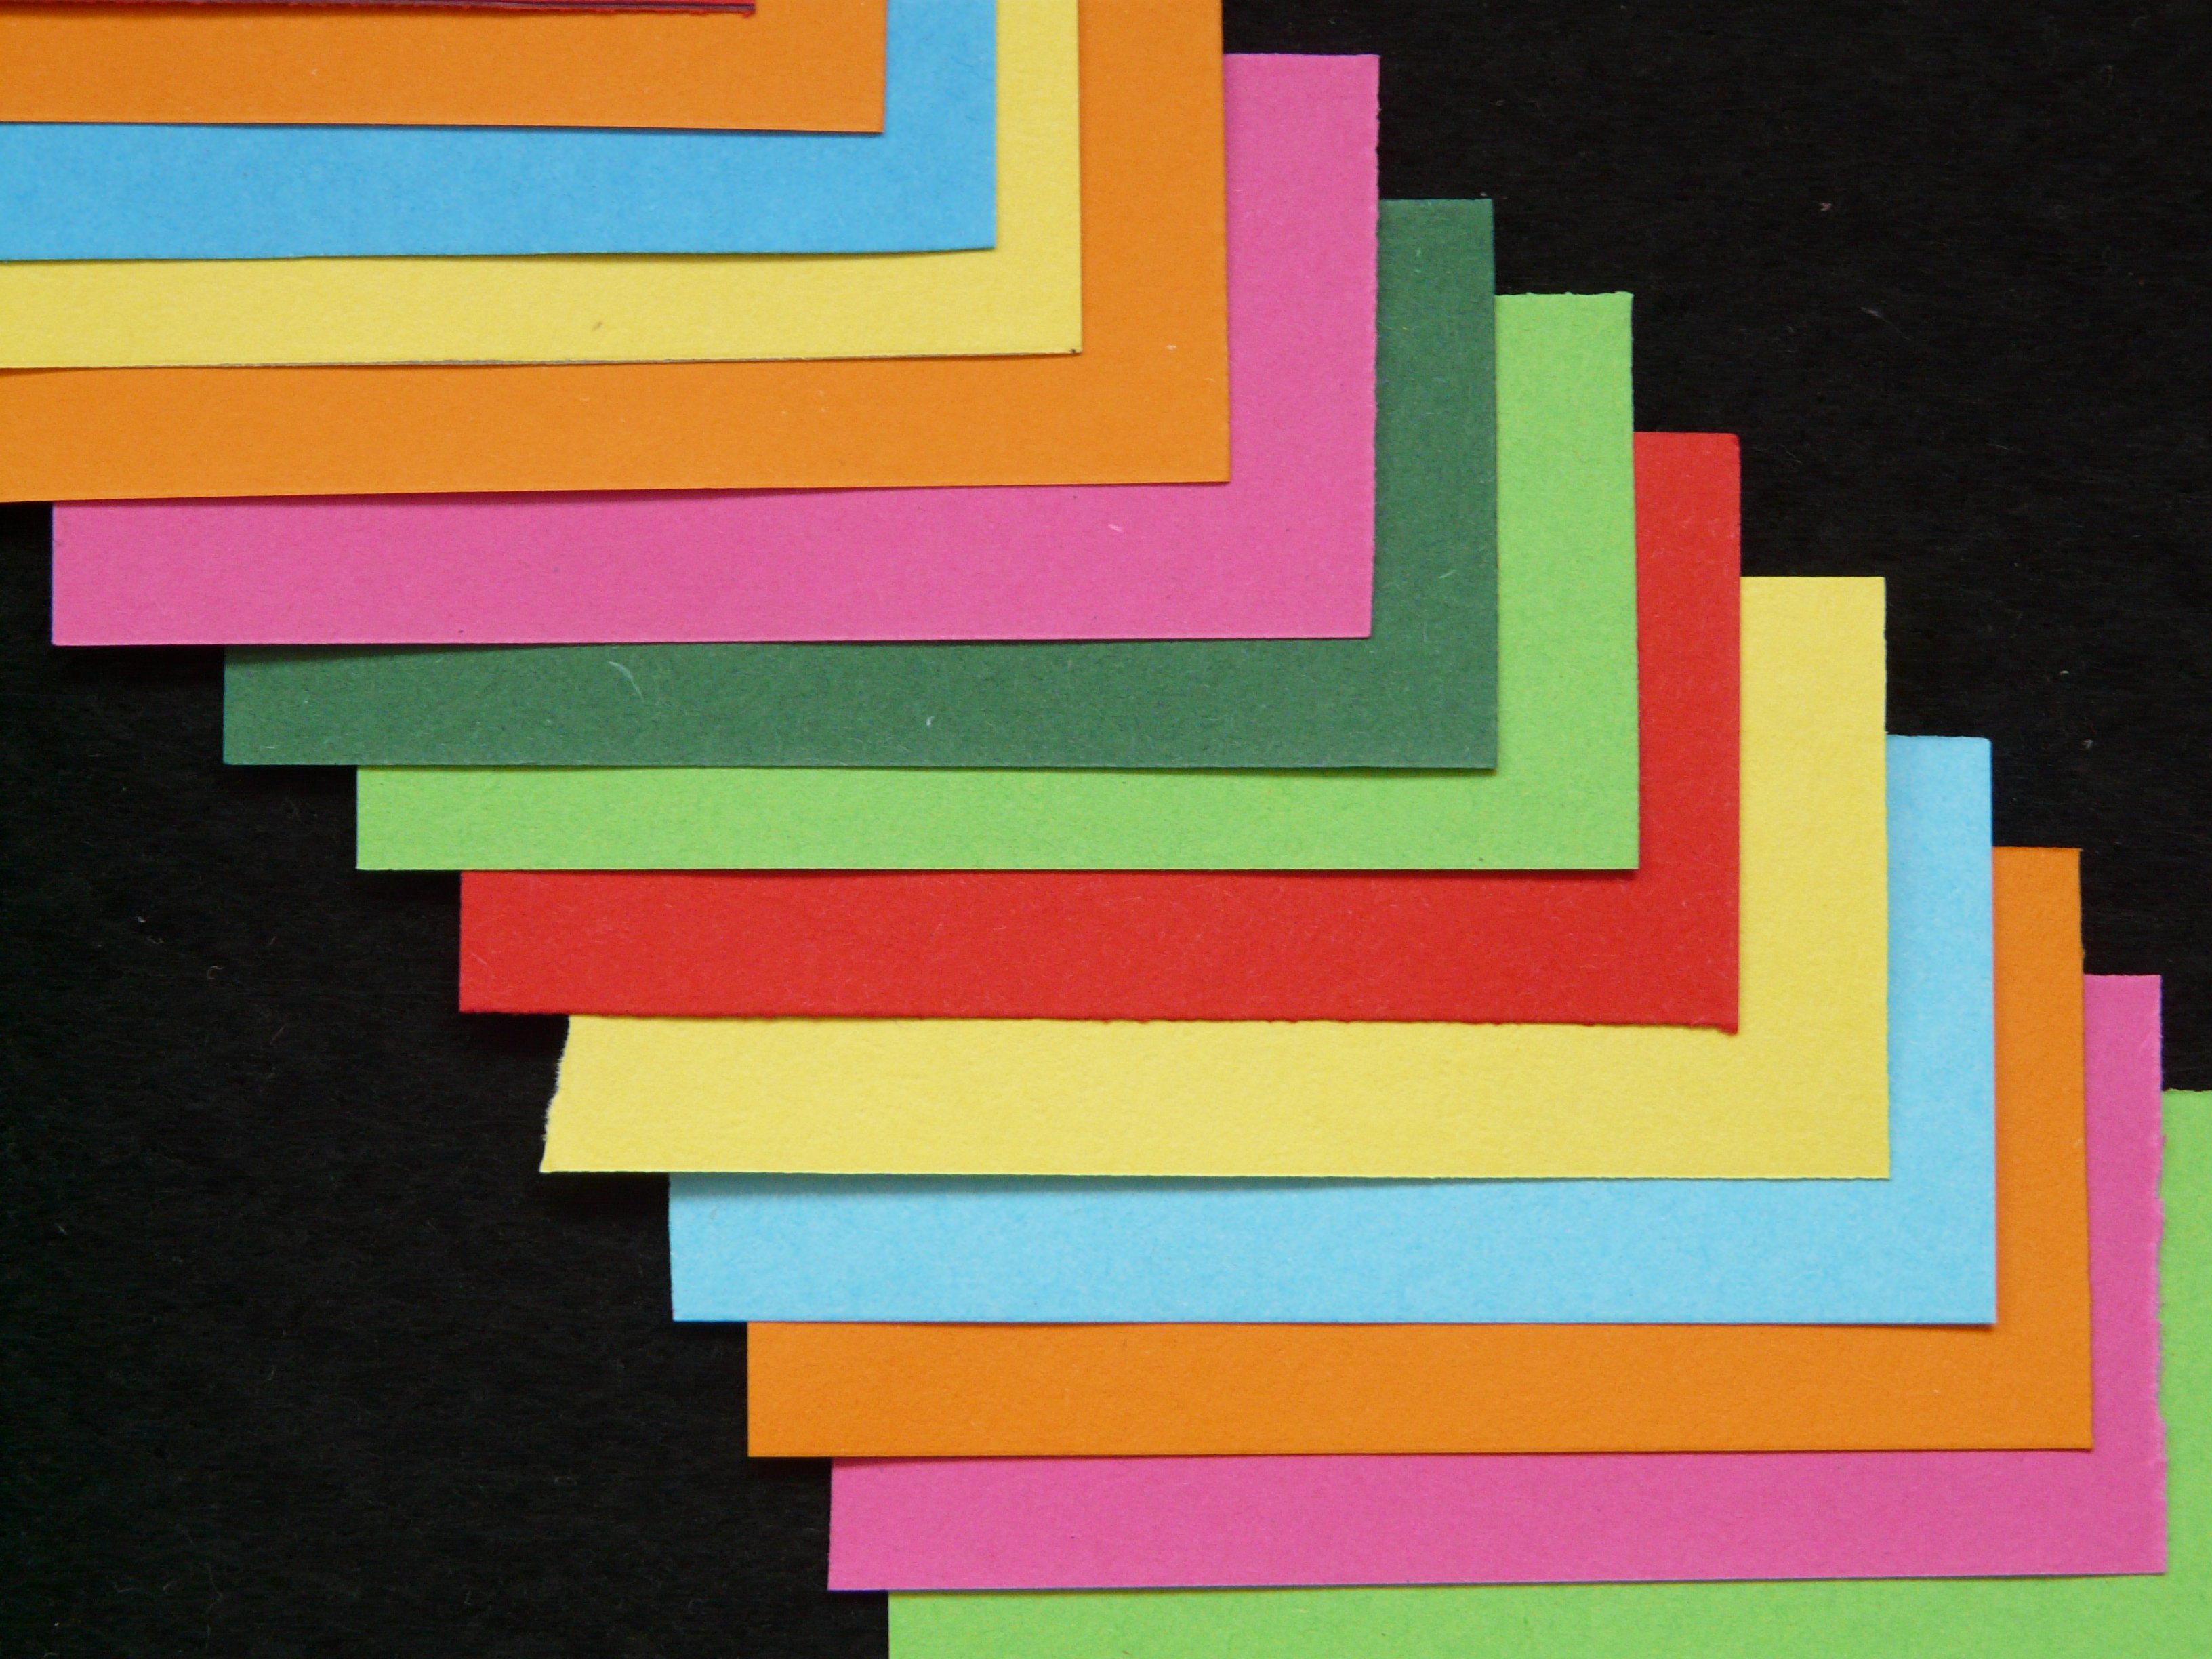
number, line, color, colorful, paper, material, circle, label, brand, font, cards, illustration, text, shape, leave, colorful paper